Paphiopedilum druryi

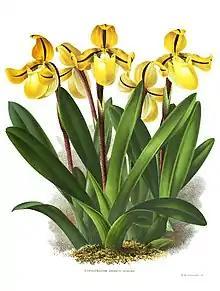
Illustration of a flowering plant

The species was described by Colonel Richard Henry Beddome in 1870 and named after the collector of the first specimens, Colonel Heber Drury (1819-1905), an amateur botanist who worked in Travancore. The species was found in the valleys of the Cardamom Hills and flowers in May and June. The leaves are long and stout. The scape is 7 to 9 inches long and erect and hairy bearing a single flower. The dorsal sepal is broad, pointed and bent forward and greenish to yellow in colour with a purple medial stripe. The outside is hairy. The broad petals also have a dark medial stripe and dark spots towards the base and the flower bends slightly downwards. The lip is pale yellow and channeled at the base. It was introduced into Europe and many hybrids were developed by horticulturists. Harry Veitch produced a hybrid with "Cypripedium niveum". Another hybrid "buchanianum" is a cross between "spicerianum" and "druryi" and numerous others hybrids been in trade making the wild type difficult to identify in cultivation.